Yankee screwdriver

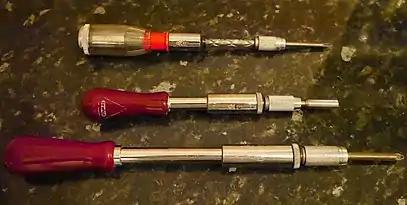
Stanley 130B, 135B and Handyman 233H

A Yankee screwdriver is a specialized tool that combines a ratchet and a screwdriver. The term "Yankee screwdriver" is a generic trademark and these devices are also known as ratchet screwdrivers. It was first marketed by North Brothers Manufacturing Company in 1895, but has been owned by Stanley Tools since the 1940s.